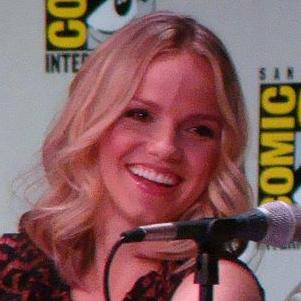
Age: 30